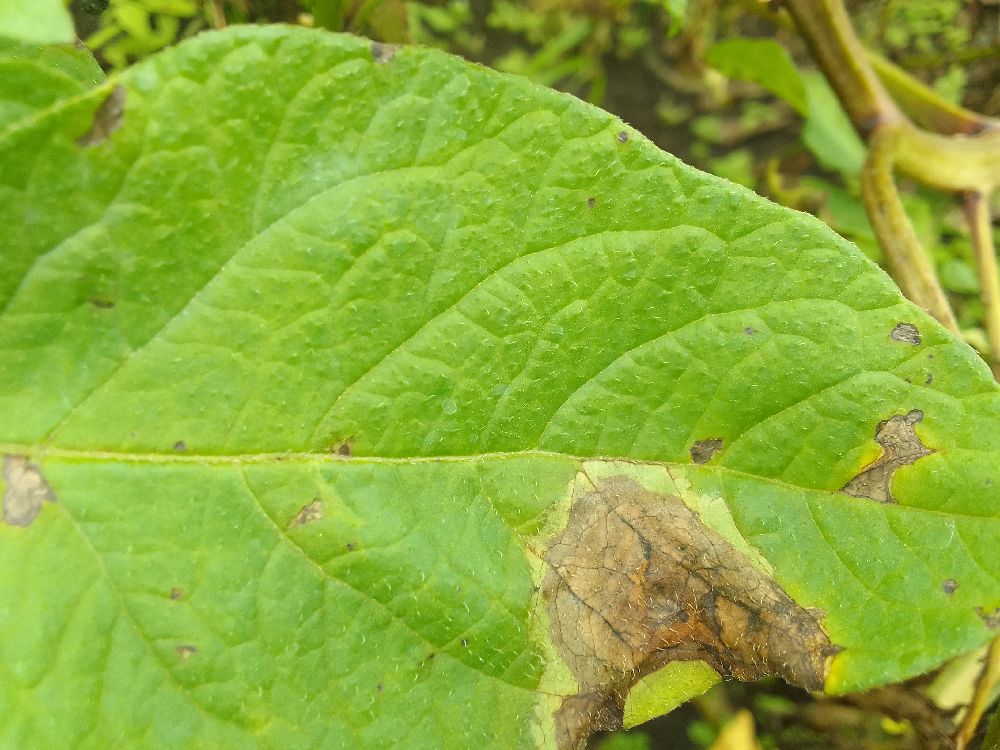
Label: Late blight